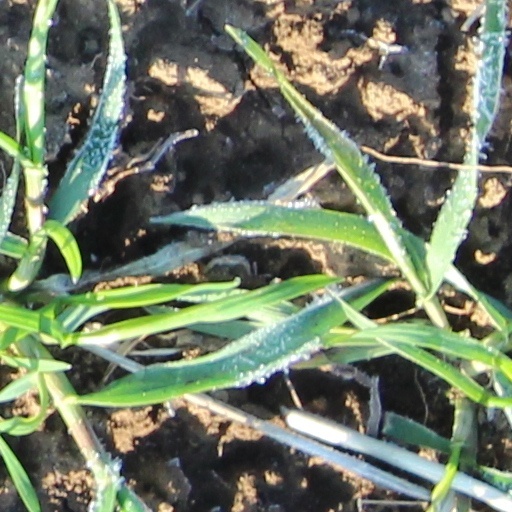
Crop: wheat